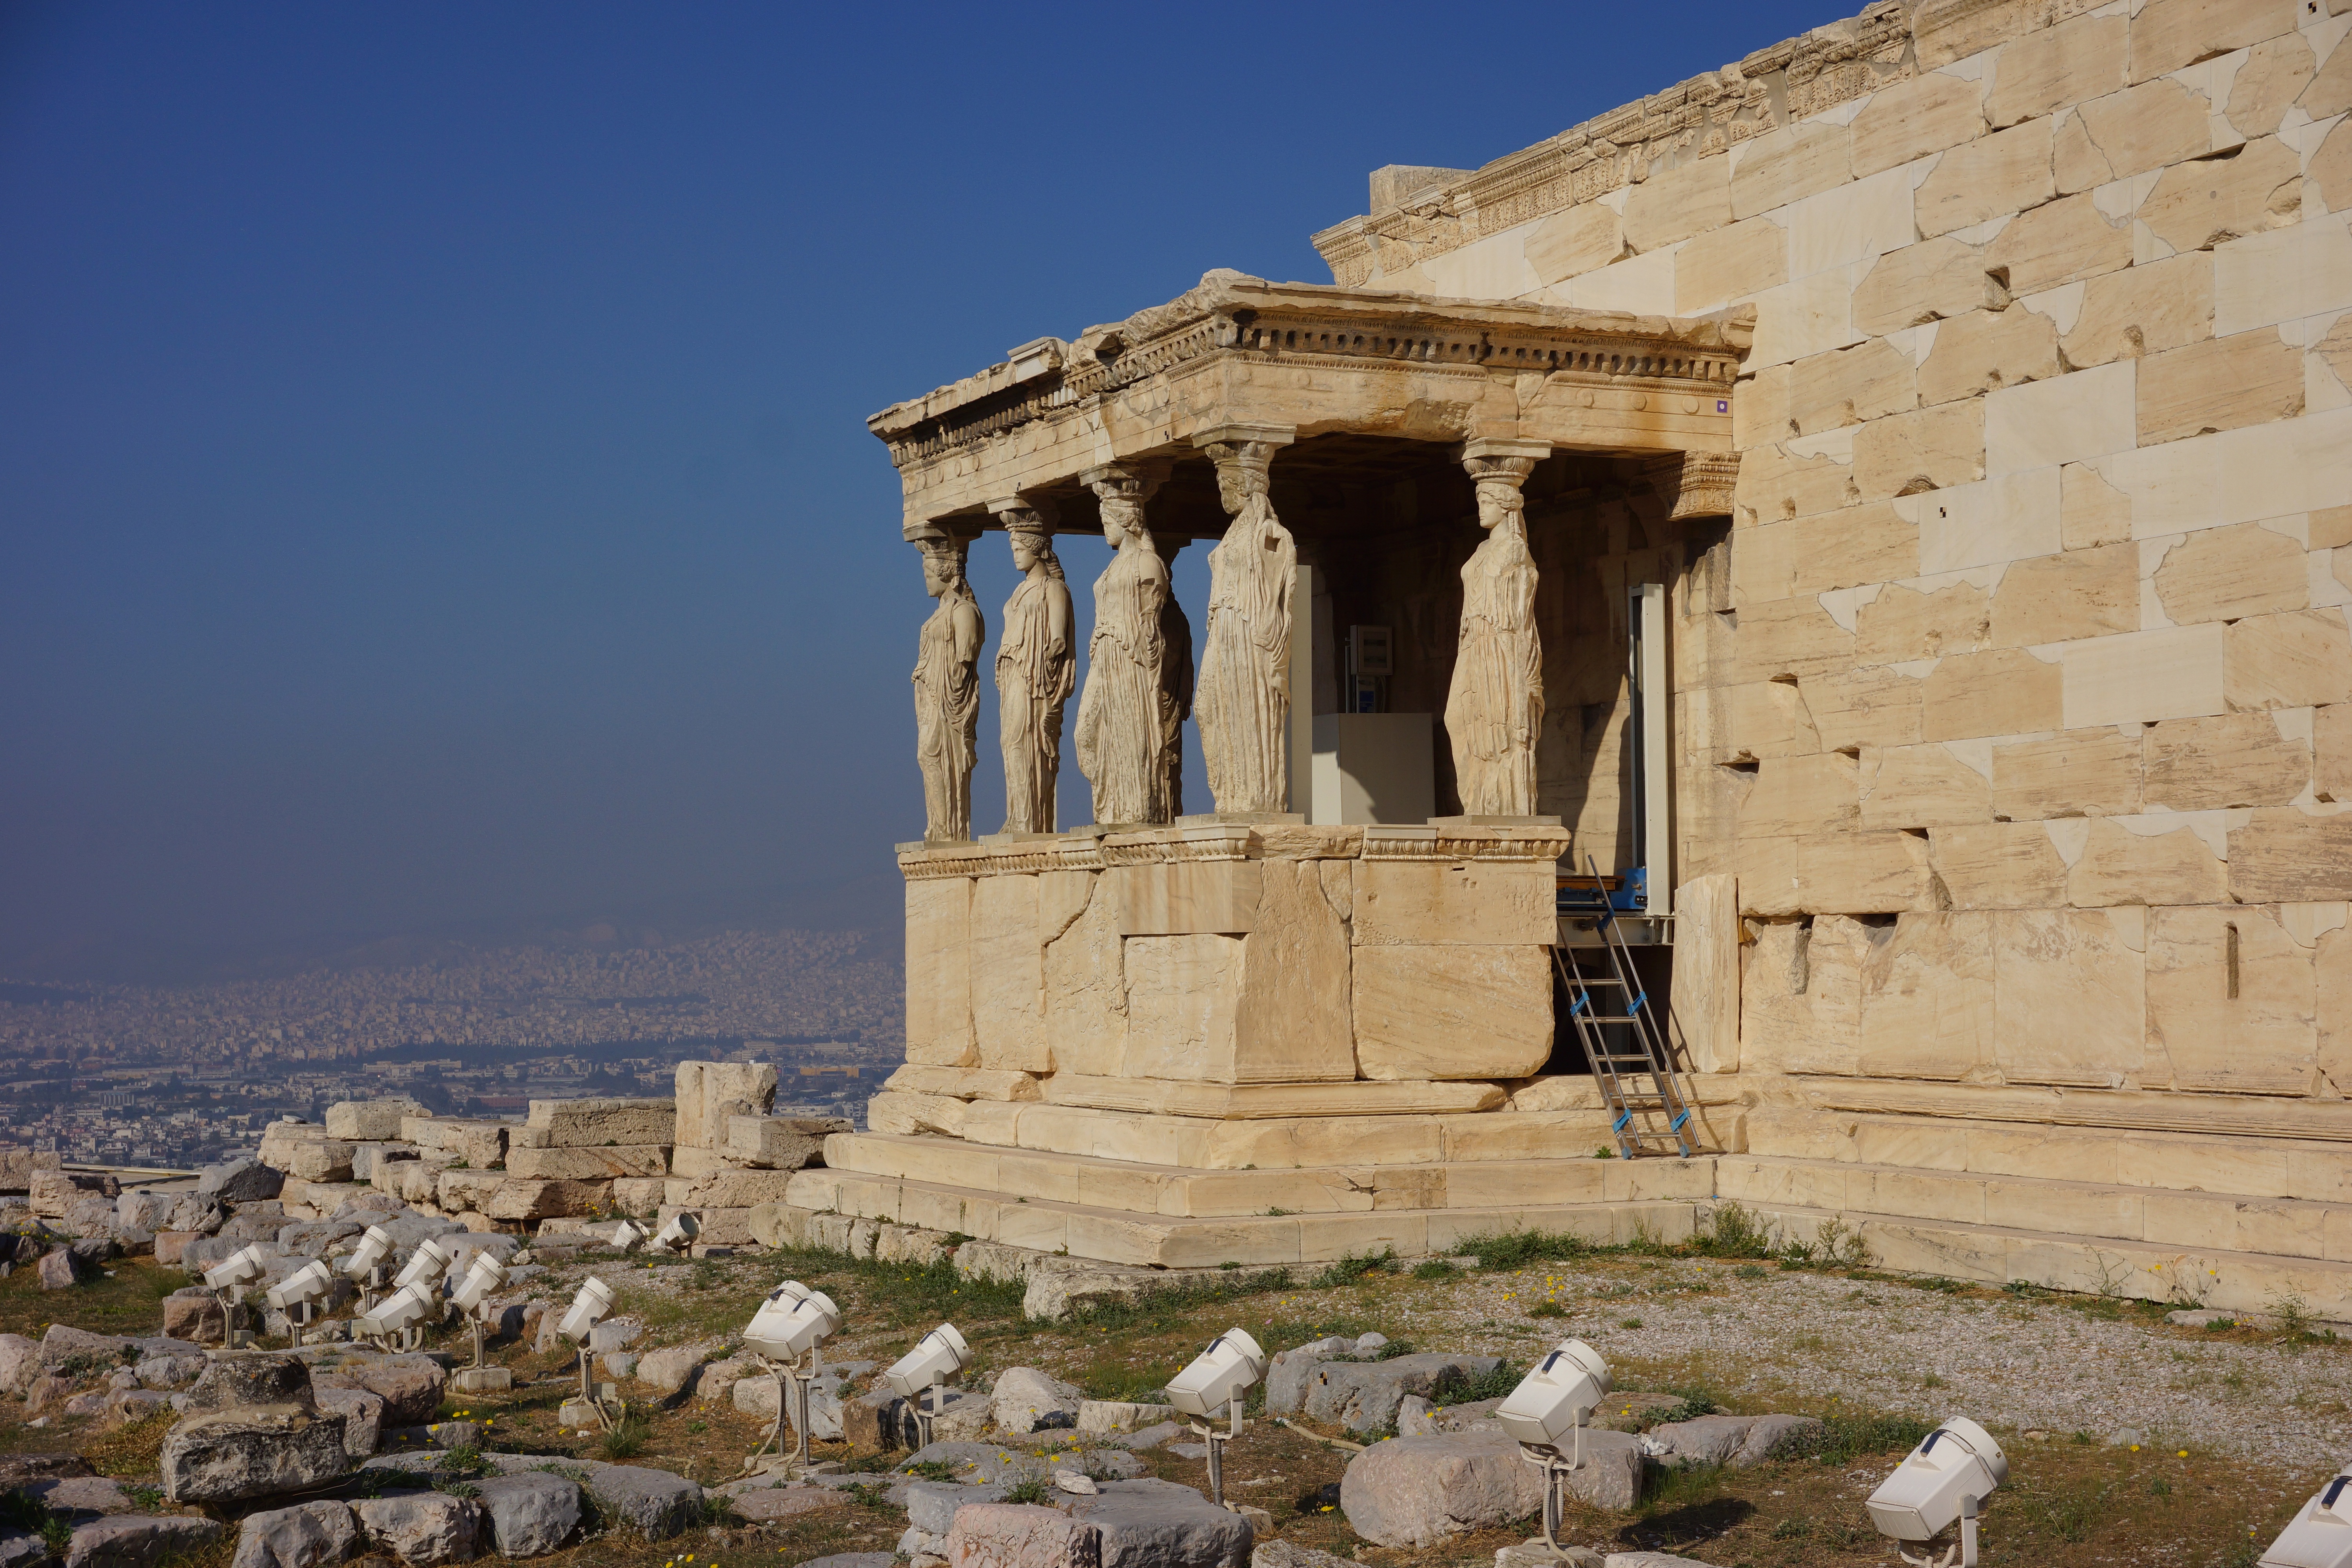
rock, architecture, structure, monument, arch, column, landmark, fortification, tourism, place of worship, temple, ruins, monastery, greece, history, athens, acropolis, ancient rome, archaeological site, unesco world heritage site, roman temple, historic site, ancient history, ancient roman architecture, ancient greek temple